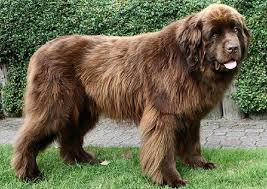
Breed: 214-n000019-Leonberg